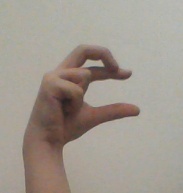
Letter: thal